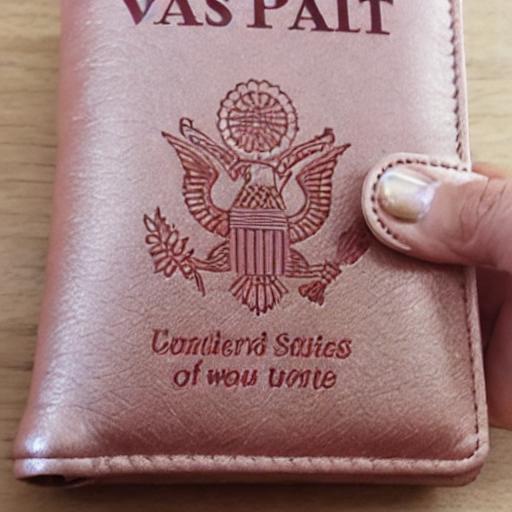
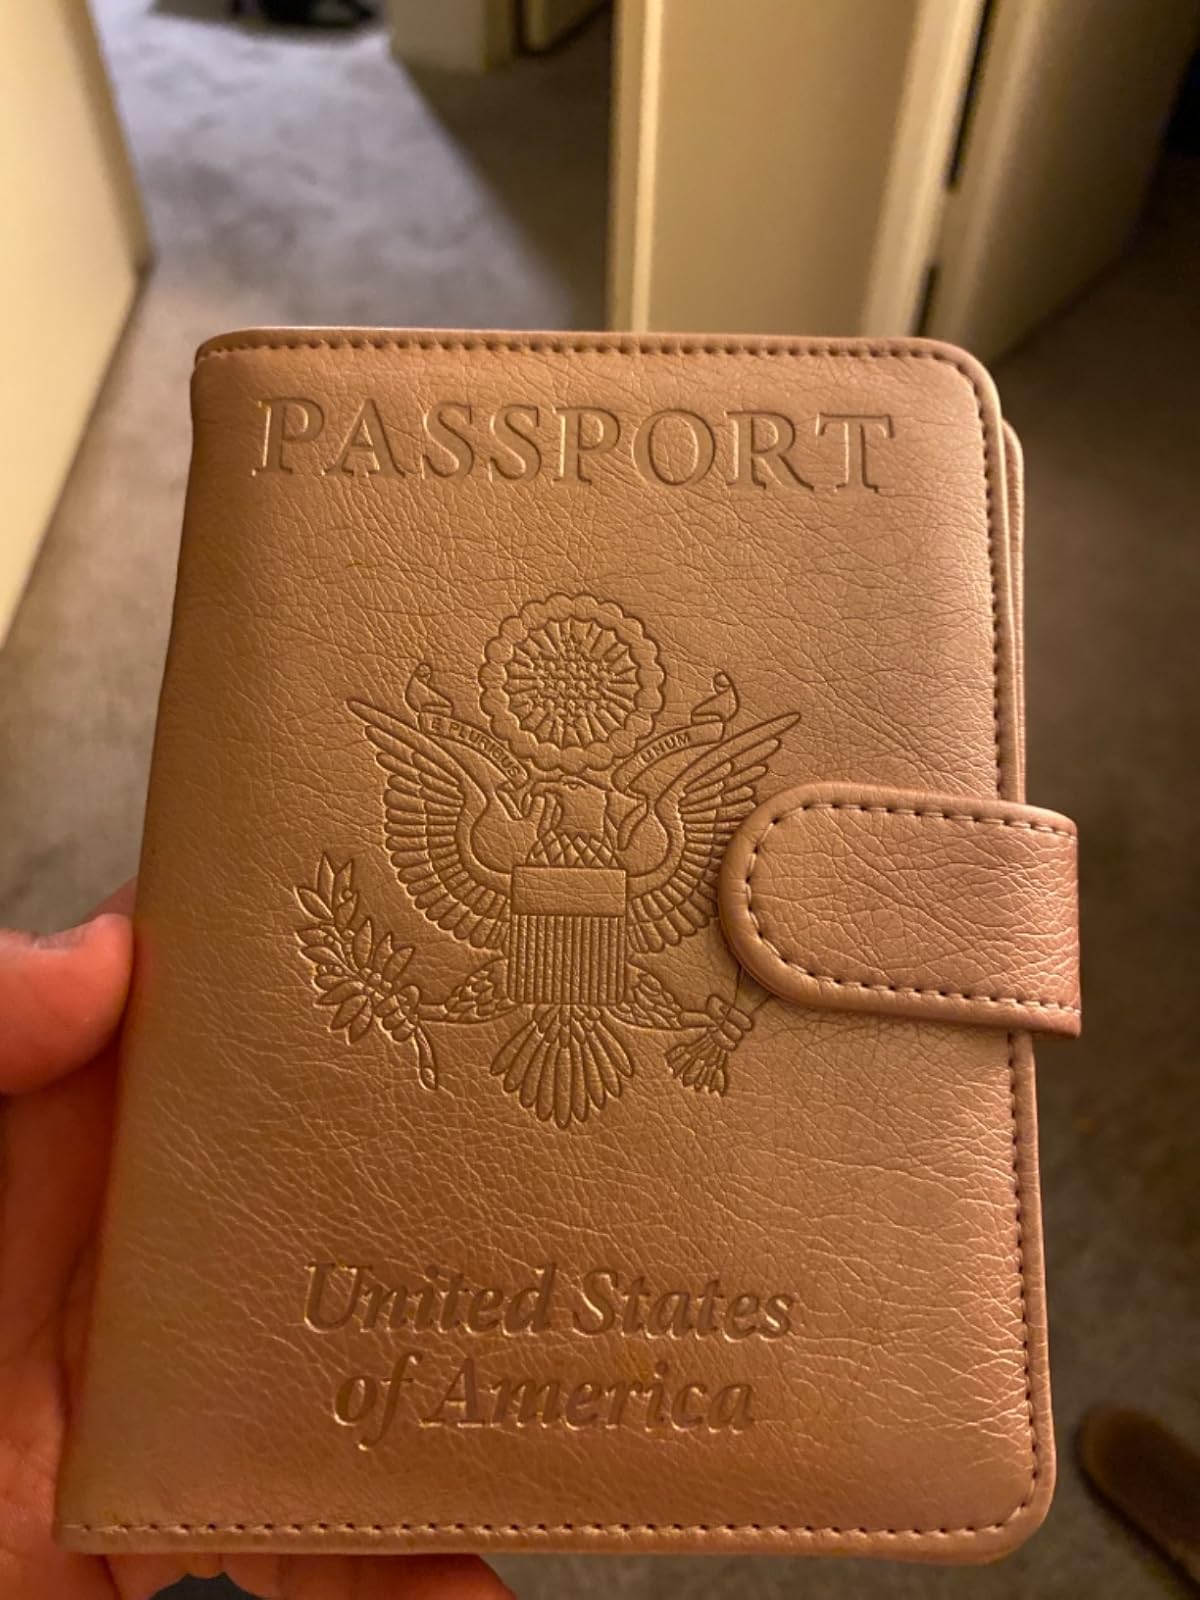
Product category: accessories_wallet
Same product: no